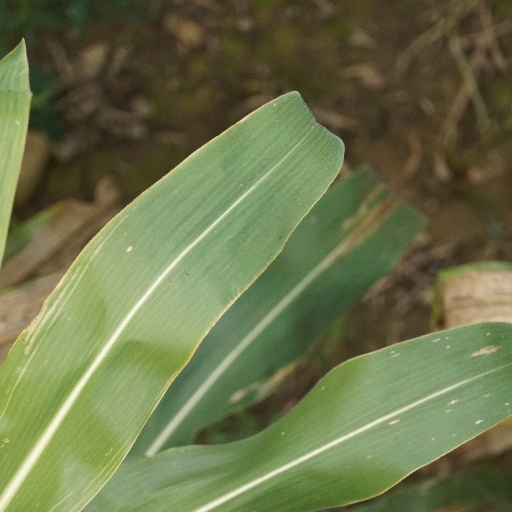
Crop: maize; corn